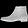
Label: Ankle boot